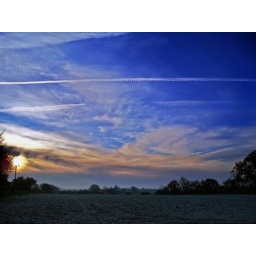
The sun rises over a field at the back of my house in Edwardstone, Suffolk on a cold, frosty morning.